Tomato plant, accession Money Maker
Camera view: tilt-top (135 deg); turntable rotation: 90 degrees
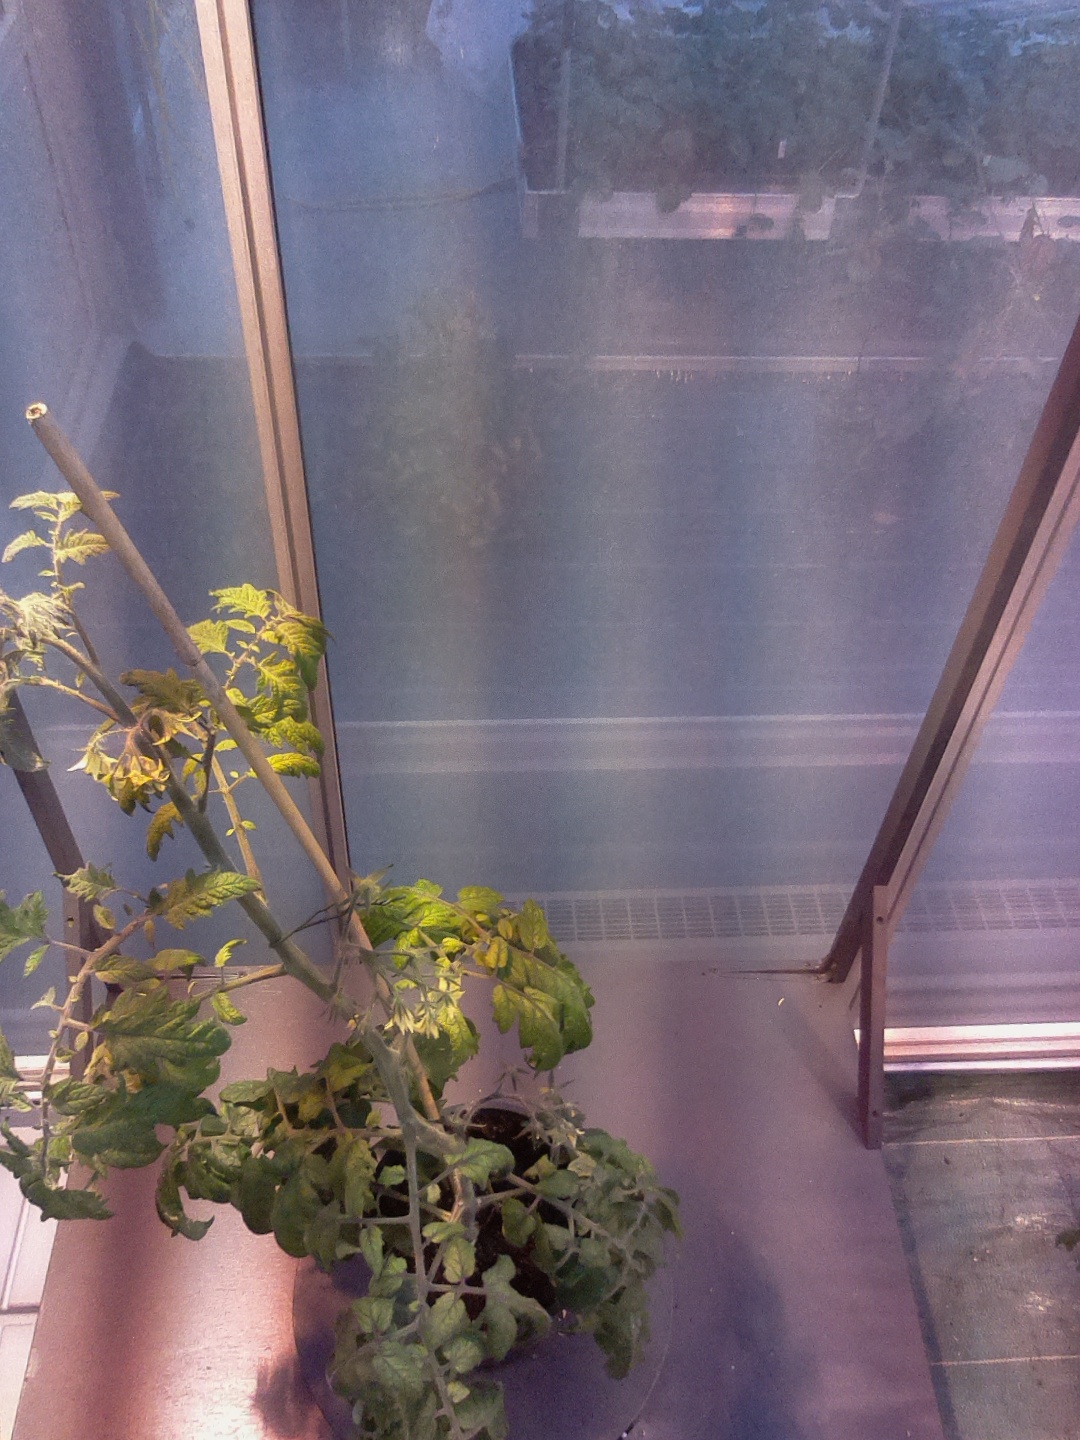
BBCH growth stage 71: 10%-20% of final fruit size